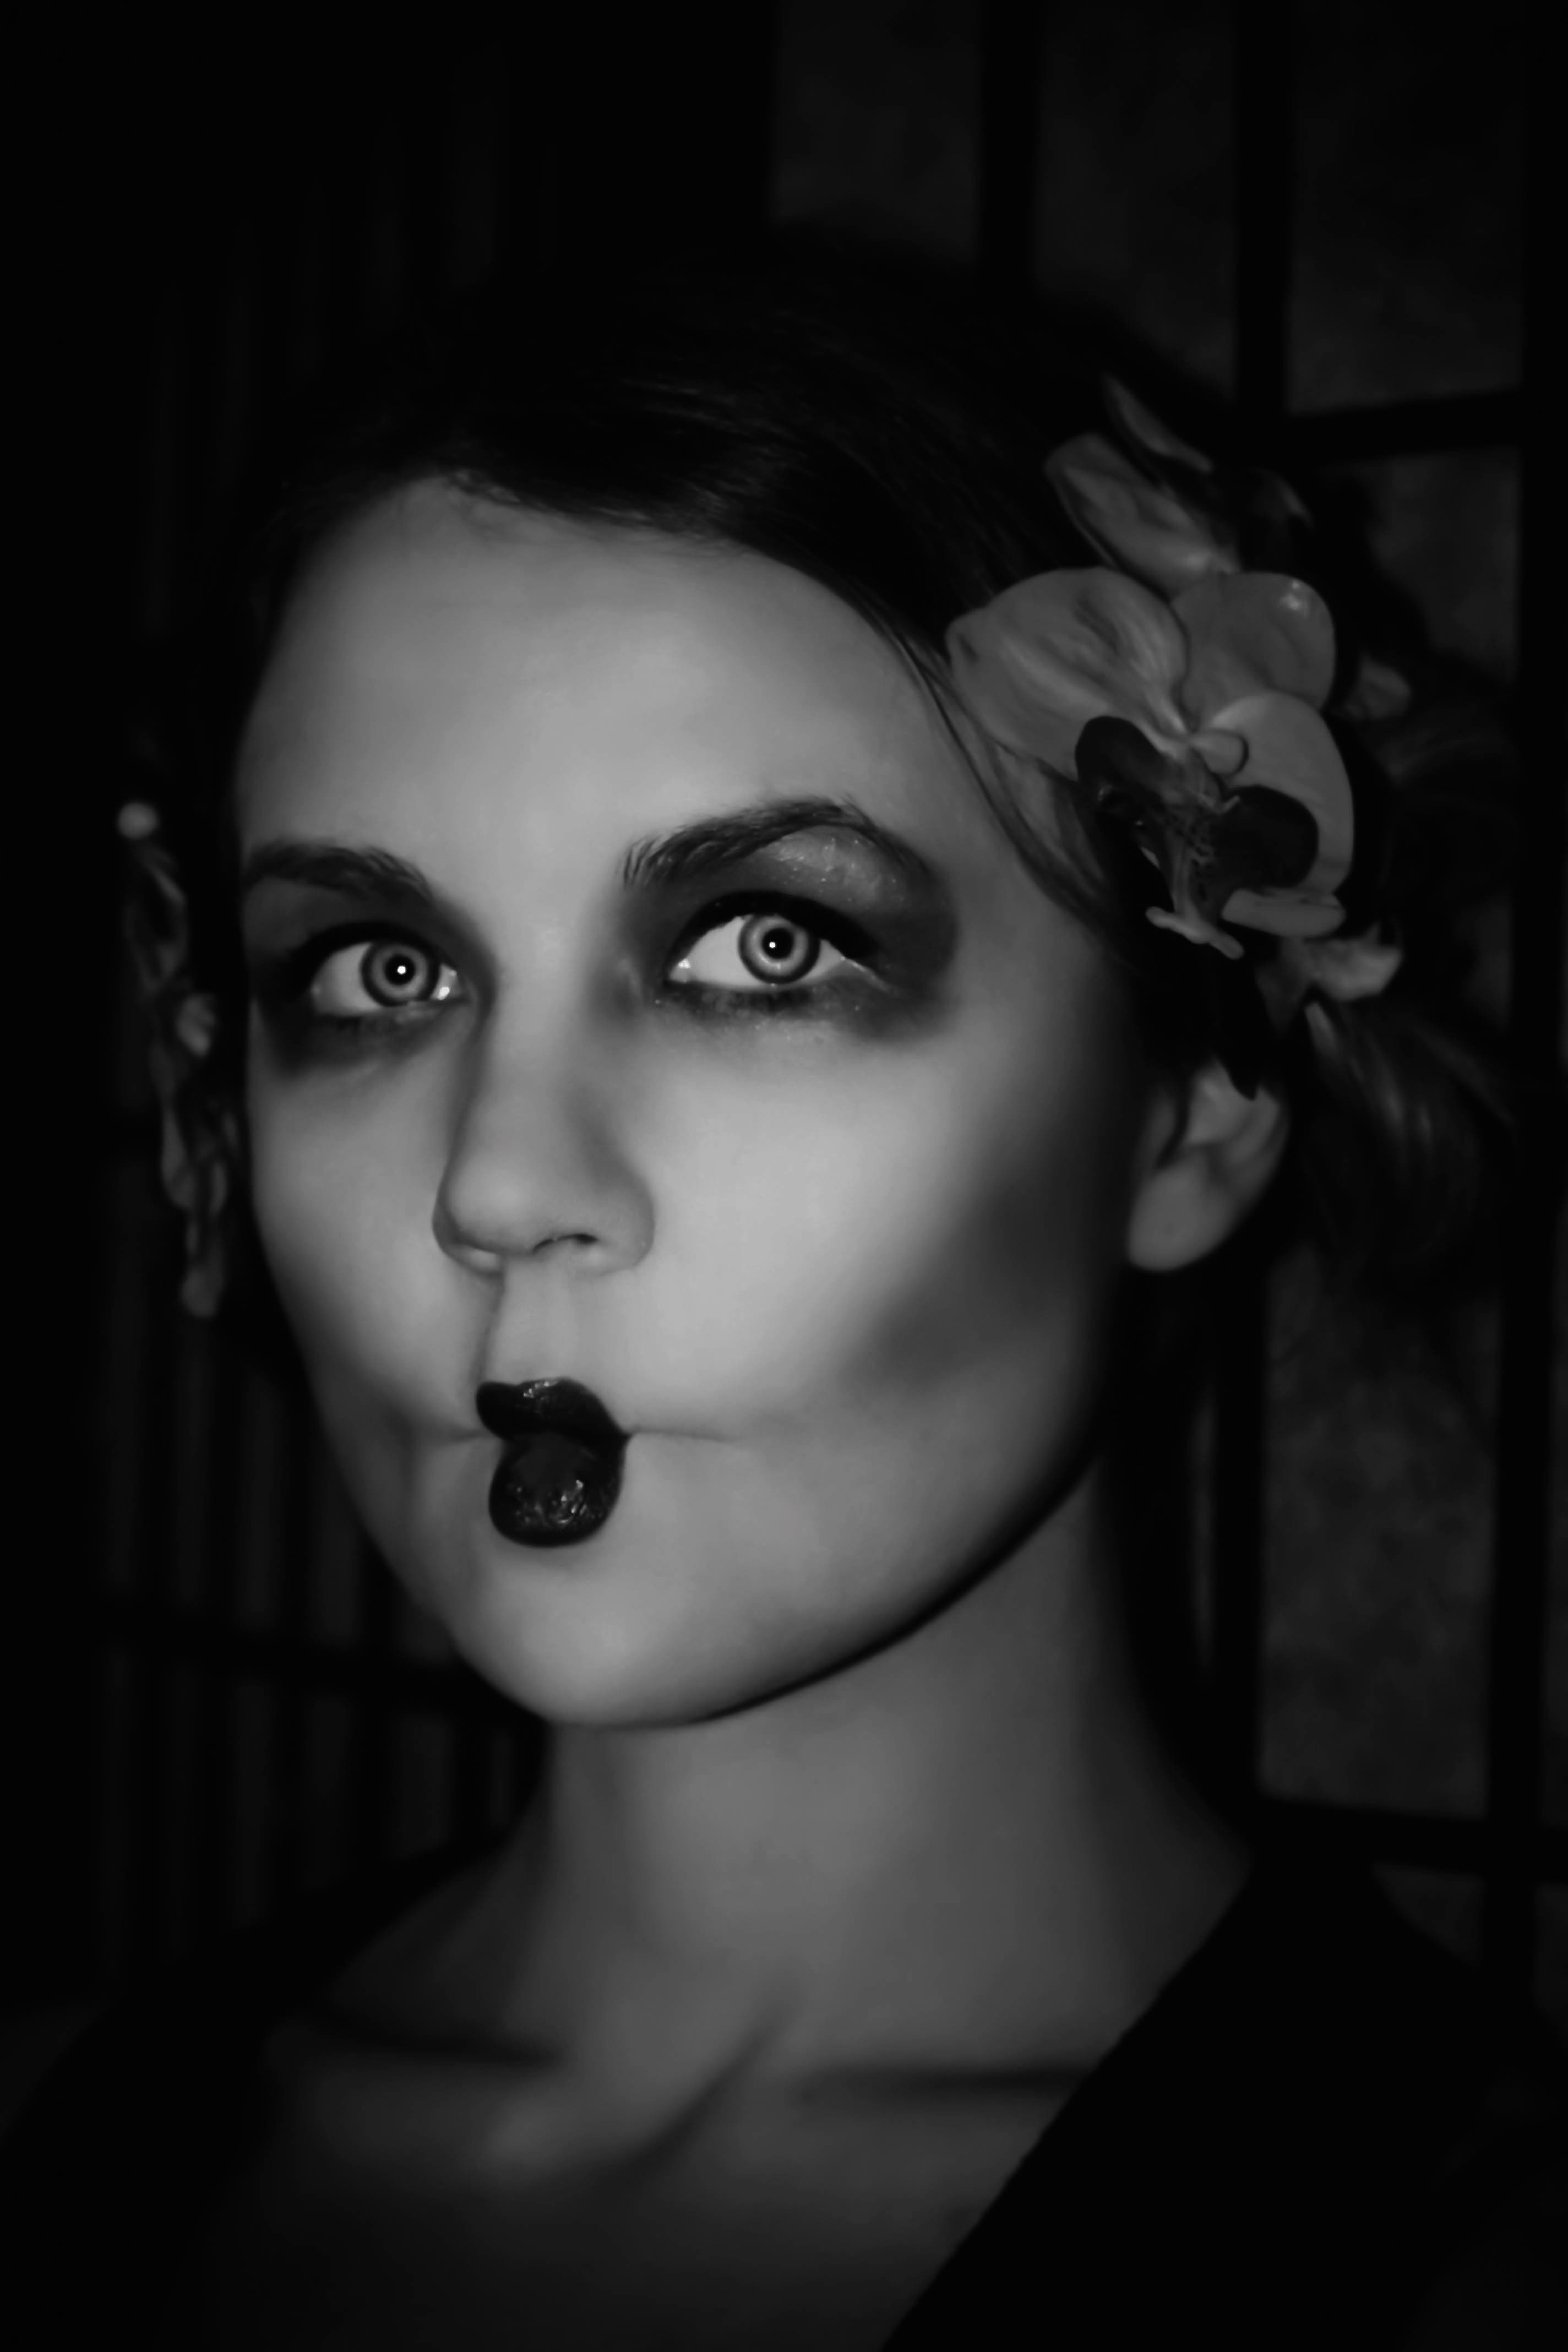
black and white, girl, woman, white, photography, flower, portrait, model, darkness, fashion, black, ear, monochrome, lady, makeup, face, eye, head, beauty, sexy, organ, geisha, mode, photo shoot, monochrome photography, portrait photography, film noir